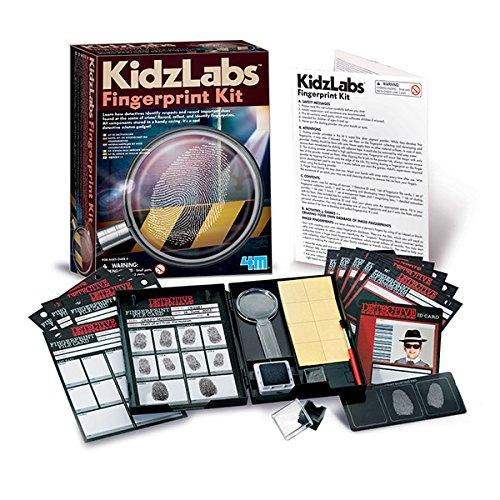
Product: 4M KidzLabs Fingerprint Kit - Spy Forensic Science Lab - Educational STEM Toys Gift for Kids & Teens, Boys & Girls
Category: Toys & Games | Learning & Education | Science Kits & Toys
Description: The kit contains ten 10 finger print cards, dusting powder, stamp pad, brush, and twenty 20 stickers used for collecting finger prints.
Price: $11.99
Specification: ProductDimensions:8.5x2.2x6.8inches|ItemWeight:12.3ounces|ShippingWeight:1.5pounds(Viewshippingratesandpolicies)|DomesticShipping:ItemcanbeshippedwithinU.S.|InternationalShipping:Thisitemisnoteligibleforinternationalshipping.LearnMore|ASIN:B000GKU7BG|Itemmodelnumber:3446|Manufacturerrecommendedage:8yearsandup